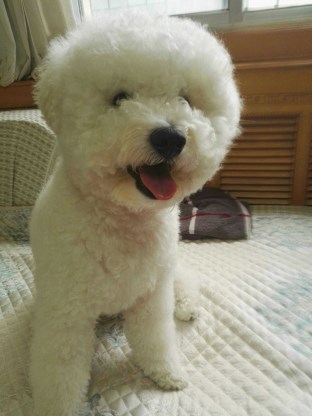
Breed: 3083-n000117-Bichon_Frise